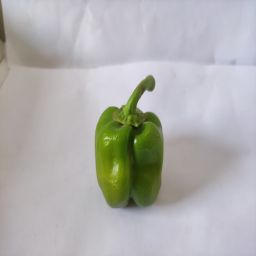
Crop: Bell Pepper
Quality: Ripe